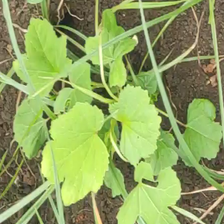
Weed species: Little_Mallow(Malva parviflora)